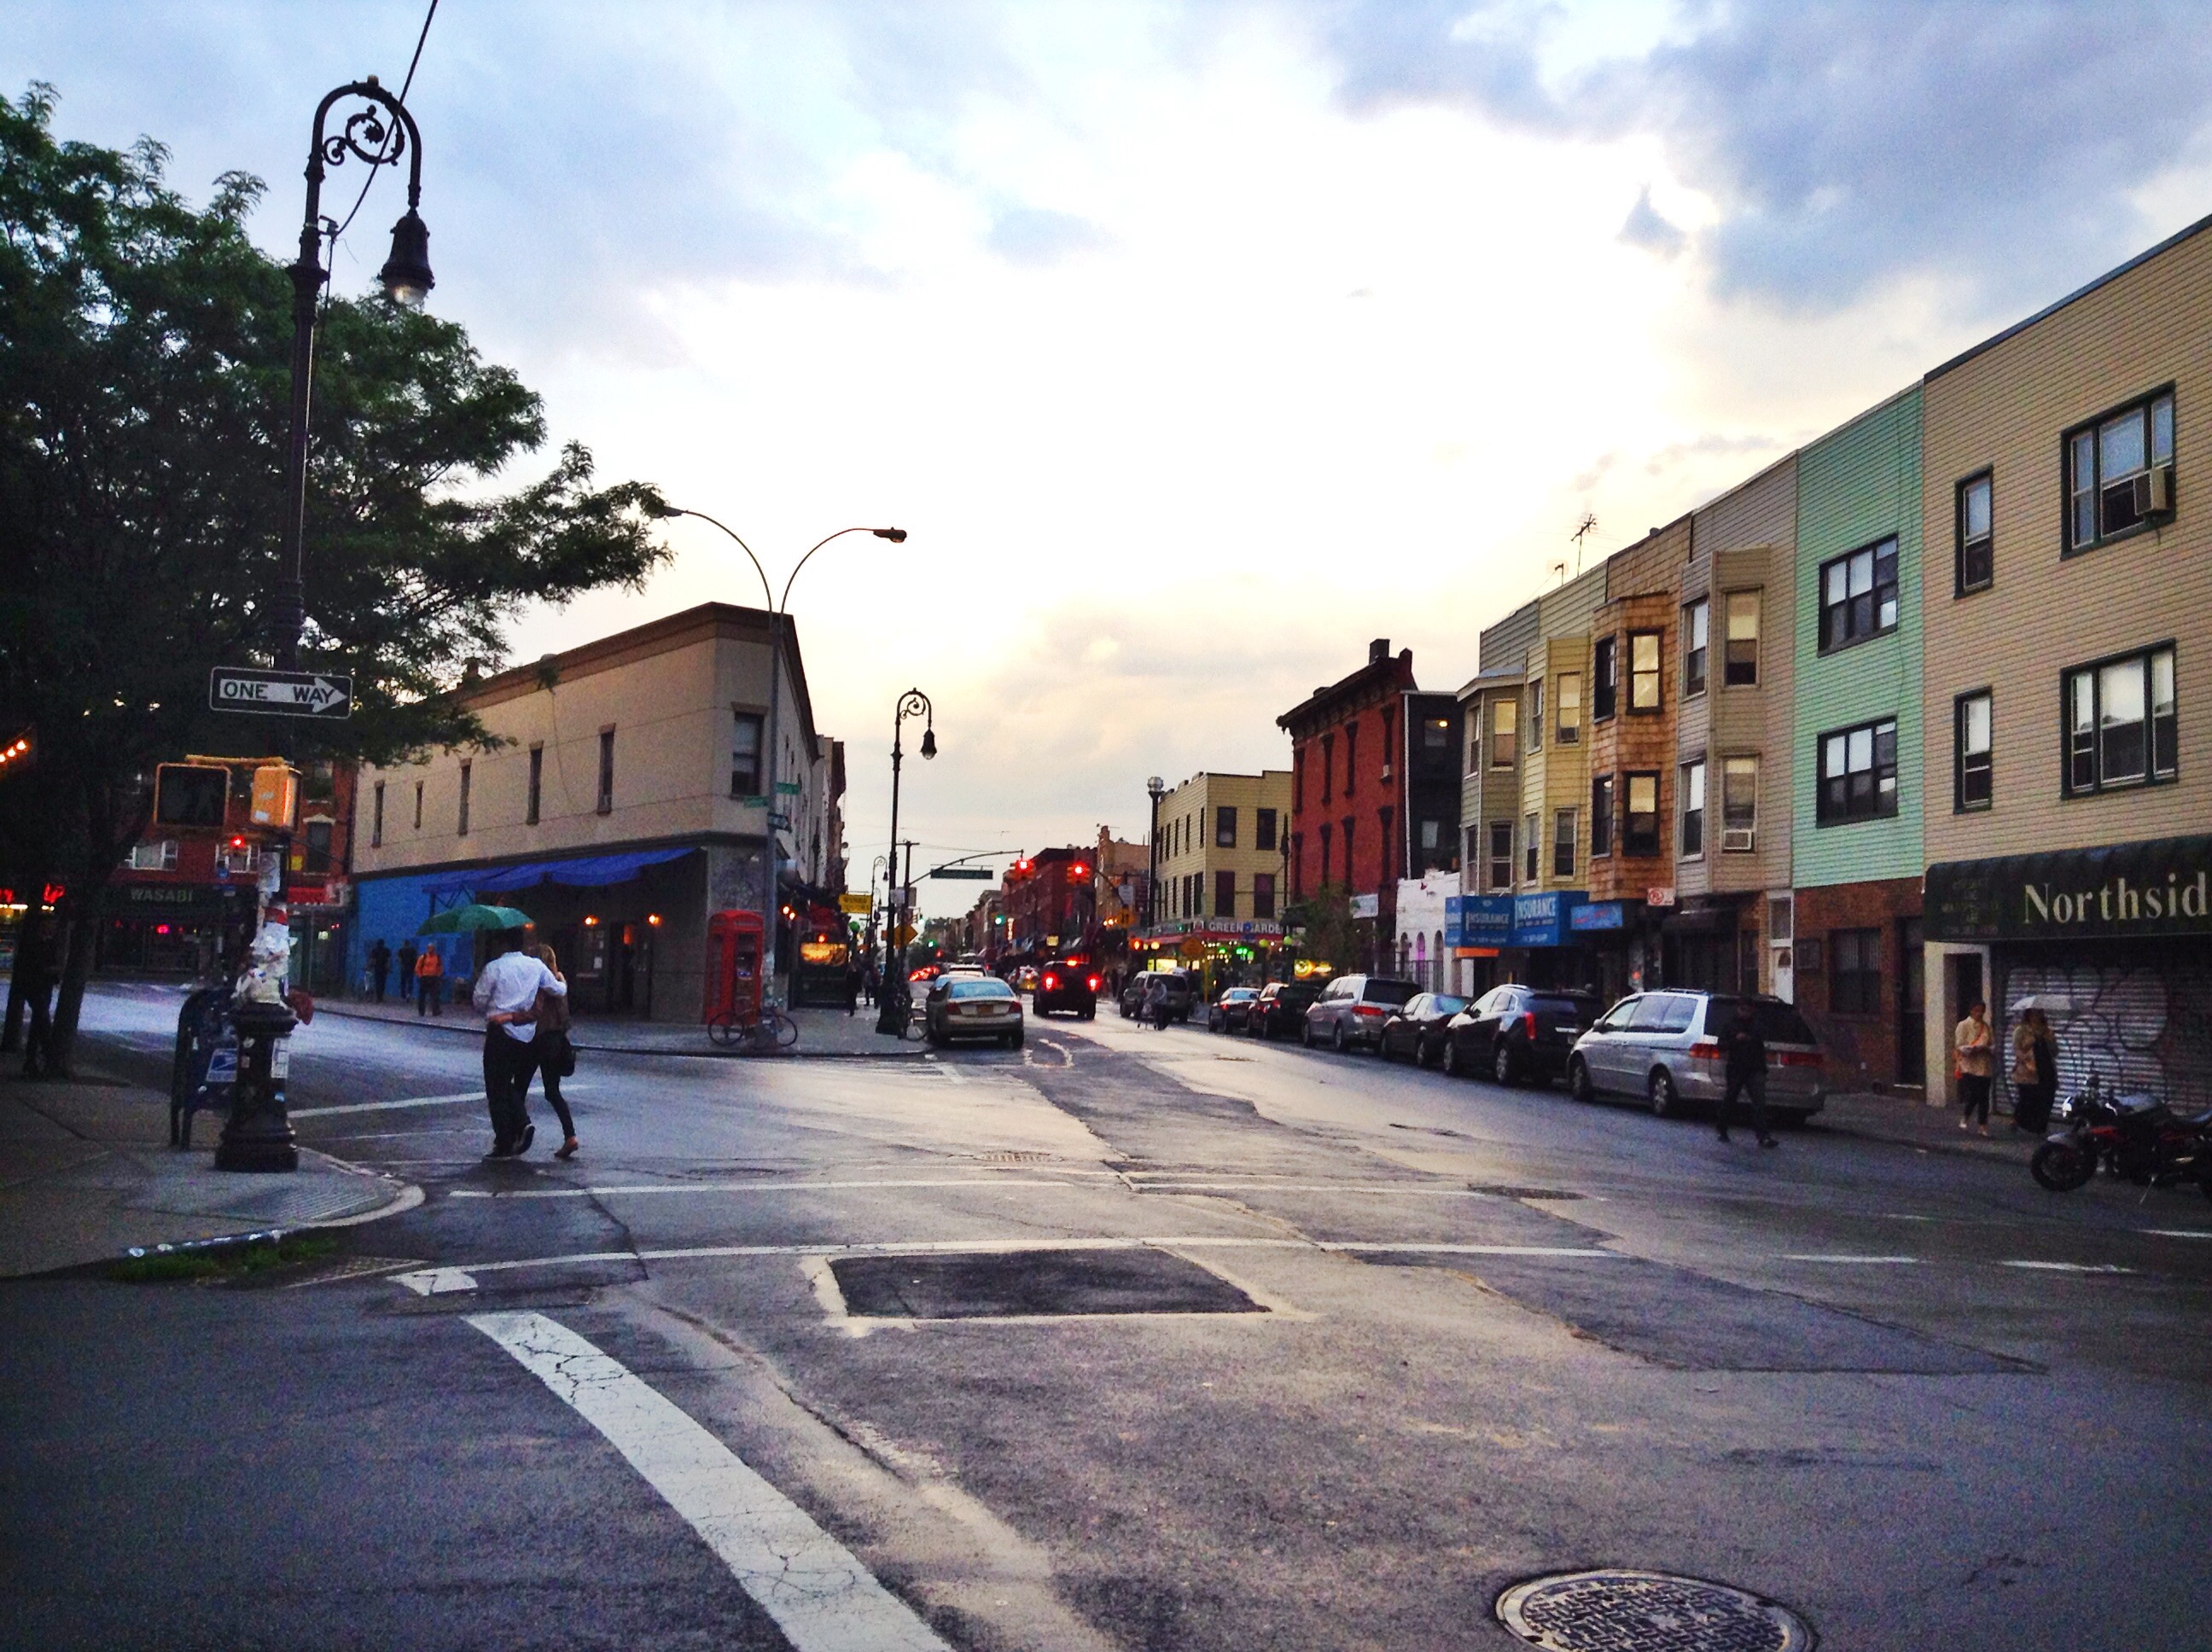
outdoor, pedestrian, architecture, sky, road, street, town, city, downtown, suburb, umbrella, plaza, intersection, crosswalk, lane, clouds, publicdomain, automobiles, pedestrians, buildings, windows, infrastructure, cars, cement, town square, neighbourhood, urban area, residential area, human settlement